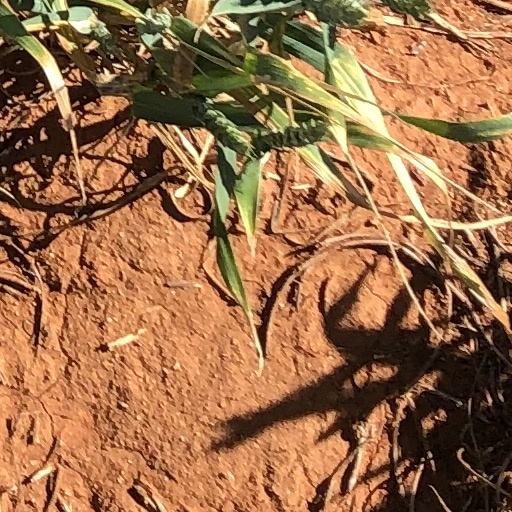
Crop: wheat